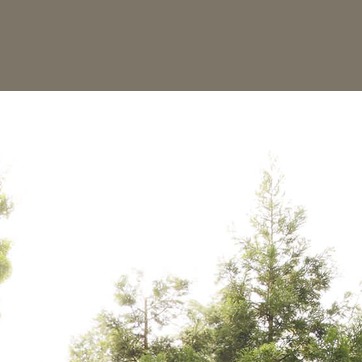
Material: sky